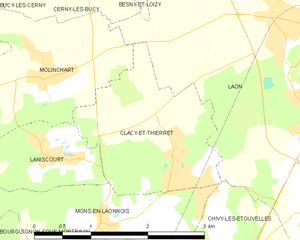
Carte des communes françaises: Clacy-et-Thierret